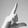
ASL letter: L